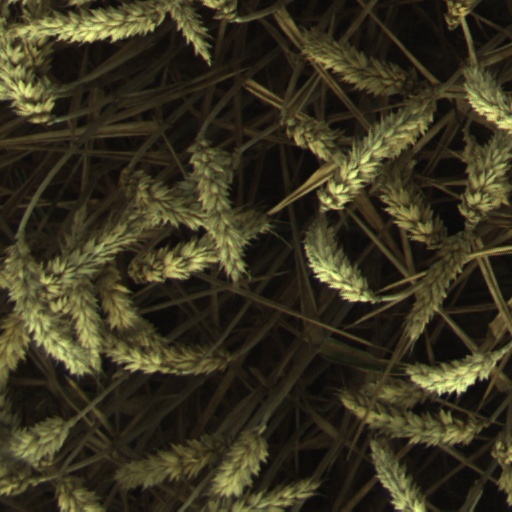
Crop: wheat